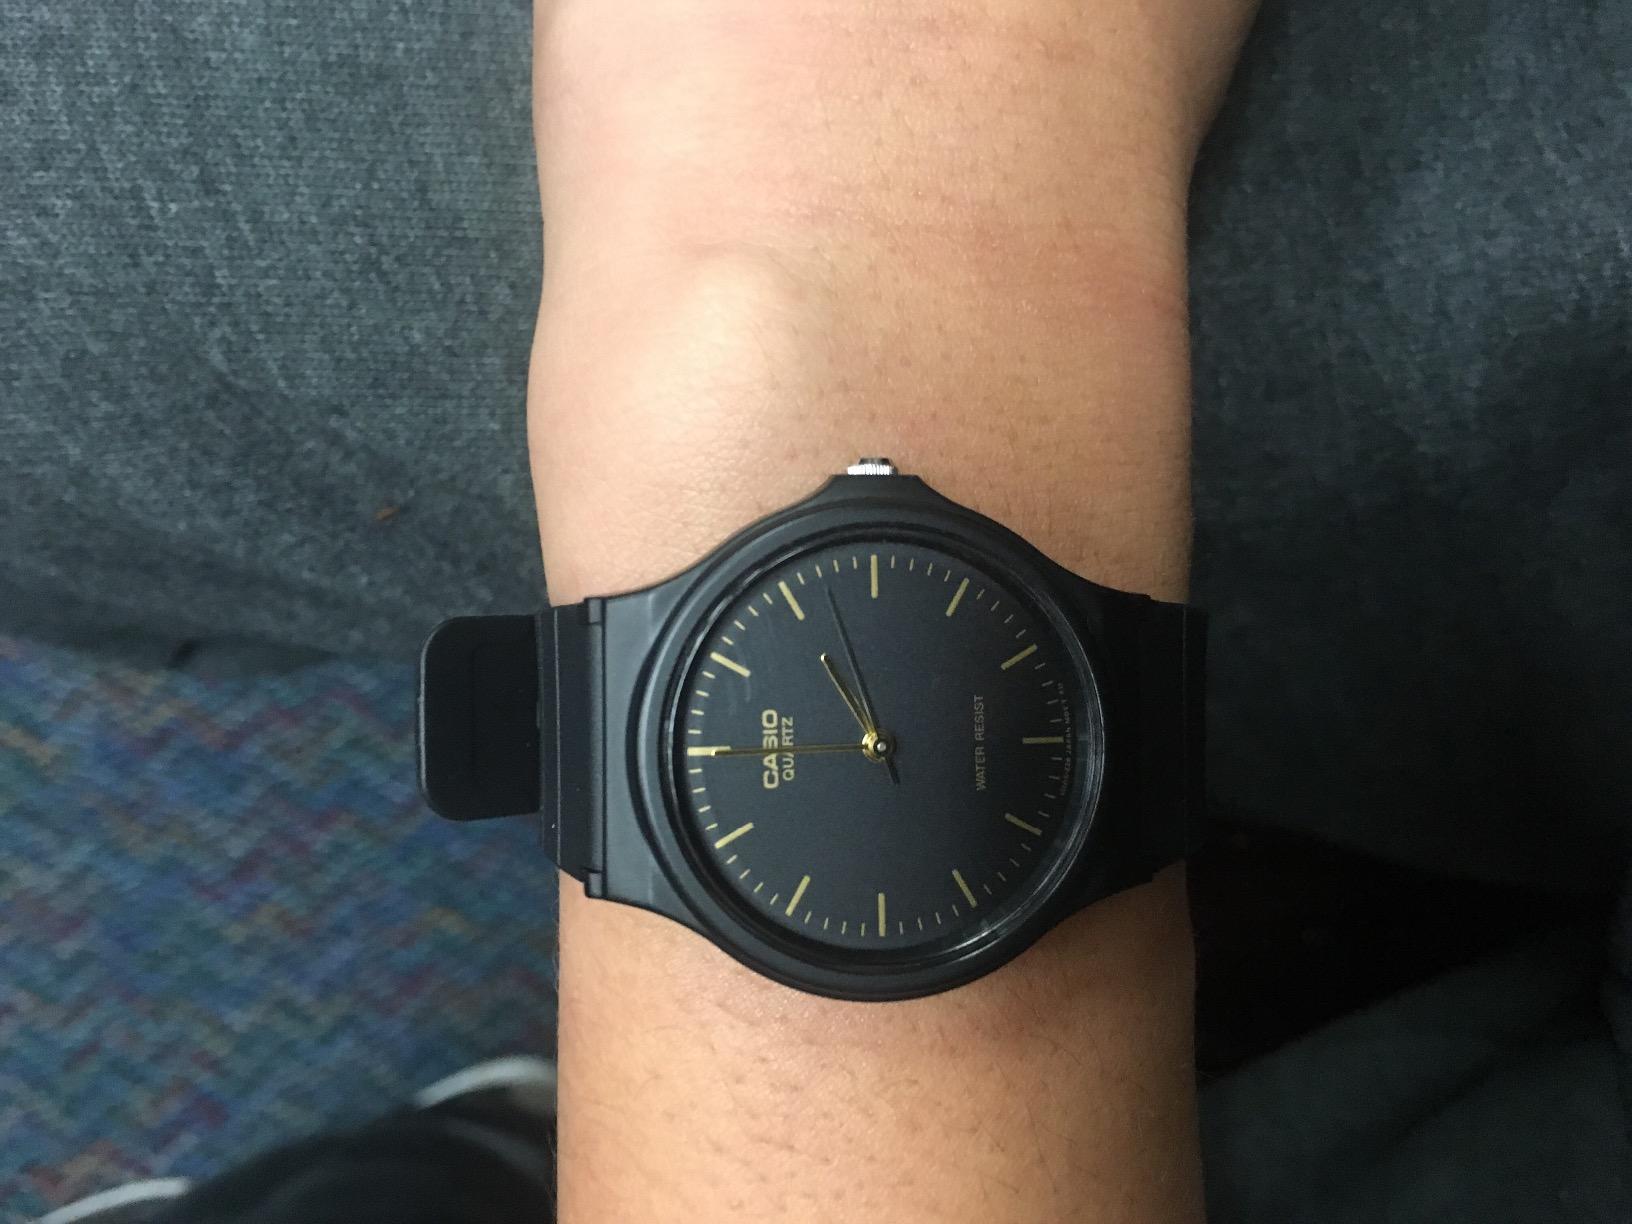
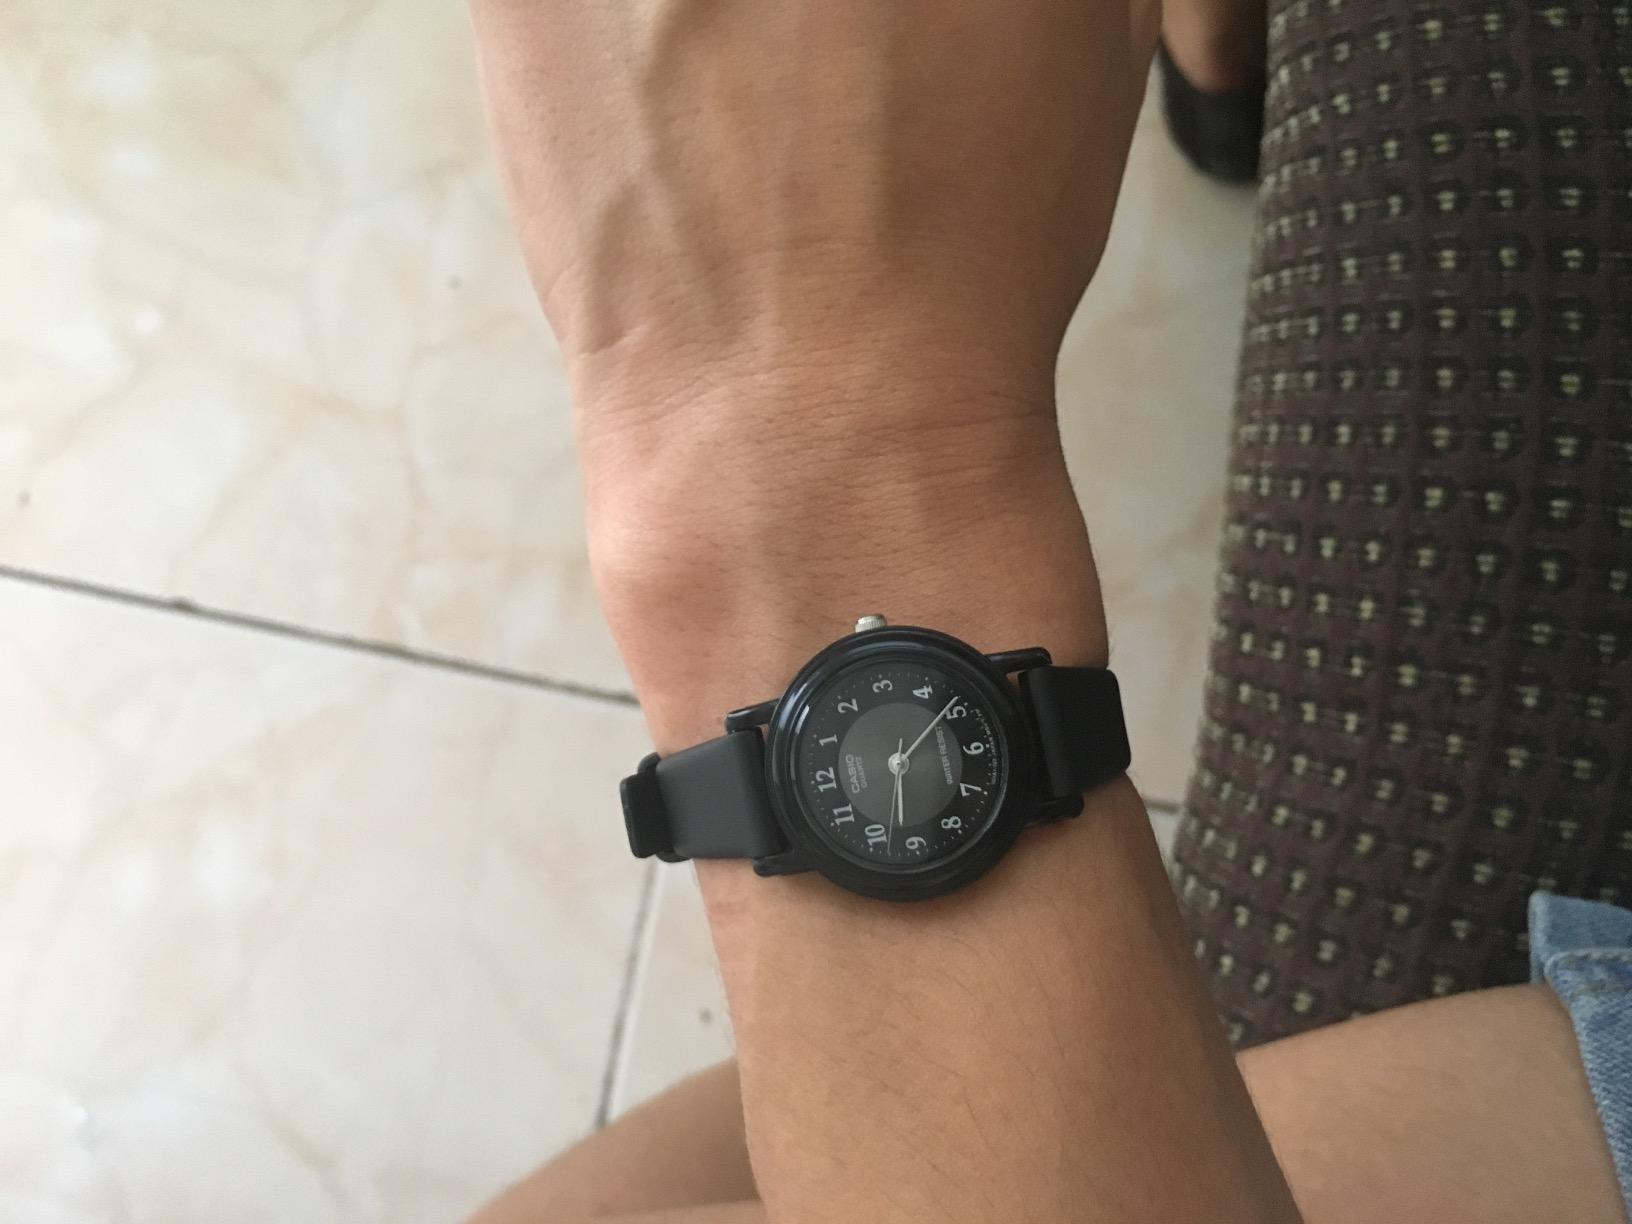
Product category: accessories_watch
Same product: no